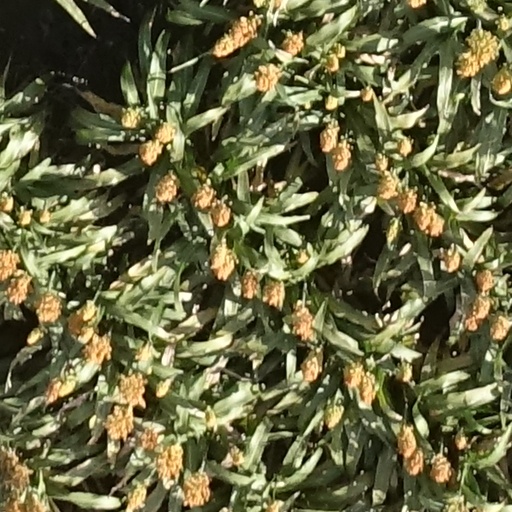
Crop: sorghum